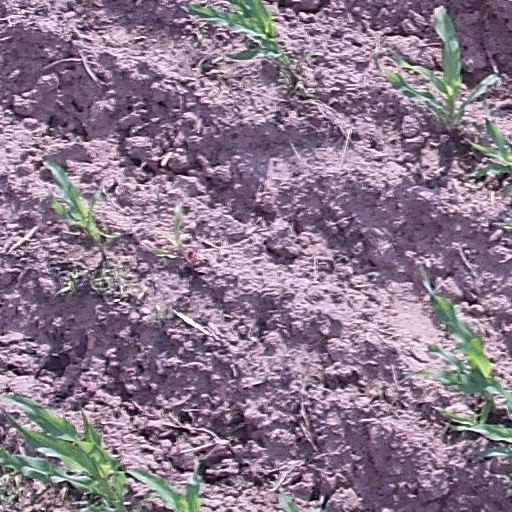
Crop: maize; corn